Transgender rights in the Republic of Ireland

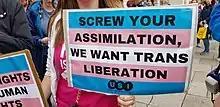
Transgender protest sign in Dublin reads: "Screw your assimilation, we want trans liberation." 2018

A citizen of Ireland is legally permitted to change the designation of their gender on government documents through self-determination. In 2015, Ireland was the fourth state in the world to permit such alterations to government documents. By May 2017, 230 people had been granted gender recognition certificates under the law. Section 16 of the Act entitles the holder of a gender recognition certificate to apply to have the certificate amended if there is a clerical error or an error of fact in the content of the certificate. Two such corrections have been made since commencement of the Act.